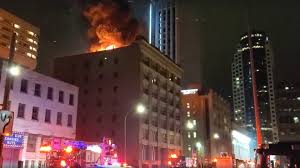
Label: urban_fire